Win Mercer

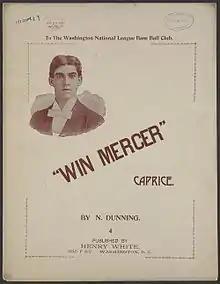
Win Mercer Sheet Music

Mercer was a fan favorite, especially with women. He reportedly was "young and handsome with piercing dark eyes, and an outgoing personality." According to one account (Nash and Zullo, "Turnstile Turnoffs" in ‘The Baseball Hall of Shame’ (1985)), the ladies loved Mercer, and he "loved the ladies." Playing on Mercer's popularity with the ladies, Washington liked to pitch Mercer on Tuesdays and Fridays, which were designated "Ladies’ Days." One Ladies’ Day game in 1897 ended in shambles when women rioted after Umpire Bill Carpenter ejected Mercer. According to Nash and Zullo, "an army of angry females poured out of the stands. They surrounded Carpenter, shoved him to the ground and ripped his clothing. Finally, police brought the situation under control."